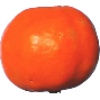
Label: clementine